Mogadishu Cathedral

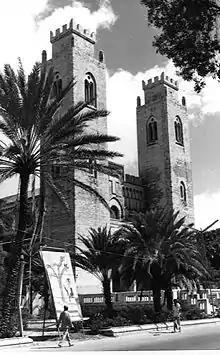
Mogadishu Cathedral before destruction

After 1991, the cathedral was no longer regularly used. In late 2008, much of the Catholic cathedral was destroyed.